Diplomatic history of World War II

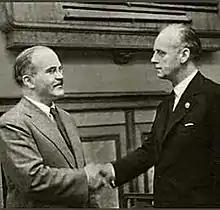
Soviet foreign minister Vyacheslav Molotov (left) meets with German foreign minister Joachim von Ribbentrop at the signing of the German–Soviet non-aggression pact on 23 August 1939

Joseph Stalin controlled the foreign policy of the Soviet Union, with Vyacheslav Molotov as his foreign minister. Their policy was hostility to Nazi Germany until August 1939. The Soviet military had conversations in Moscow with a high level military delegation from Britain and France that led nowhere. The Soviets demanded an agreement from Poland to allow Soviet troops to enter that country to defend it against Germany, but Poland refused. On August 21, Hitler made friendly proposals to Stalin that led to the Molotov–Ribbentrop nonaggression pact on August 23. It stunned the world. The Soviets achieved friendly relations with Germany in order to carve up key elements of Eastern Europe, especially Poland and the Baltic states. Following the pact, Germany invaded and quickly defeated Poland; then the Soviets invaded and took control of its preassigned areas of eastern Poland. Both invaders systematically decimated the Polish elite. In the 1940 Katyn massacre, the NKVD (Soviet secret police) executed 22,000 Polish military and police officers and civilian intelligentsia.